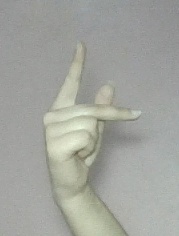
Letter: dha